Arnold Mathew

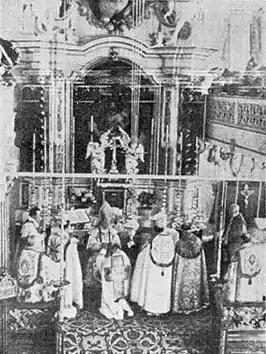
Arnold Harris Mathew being consecrated a bishop by Gerardus Gul, the 's Archbishop of Utrecht

Mathew published "The Old Catholic Missal & Ritual" in 1909, for Old Catholics using the English language.